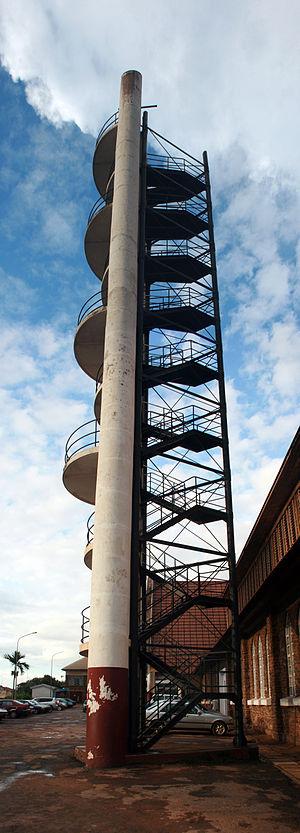
Cathédrale Notre Dame de Victoire de Yaoundé This is a photo of a monument in Cameroon identified by the ID CE06